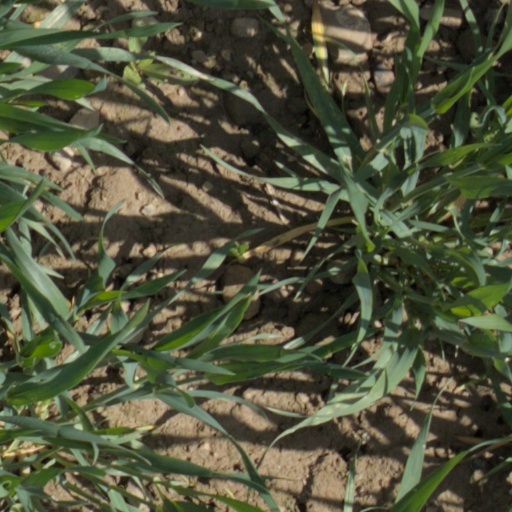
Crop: wheat